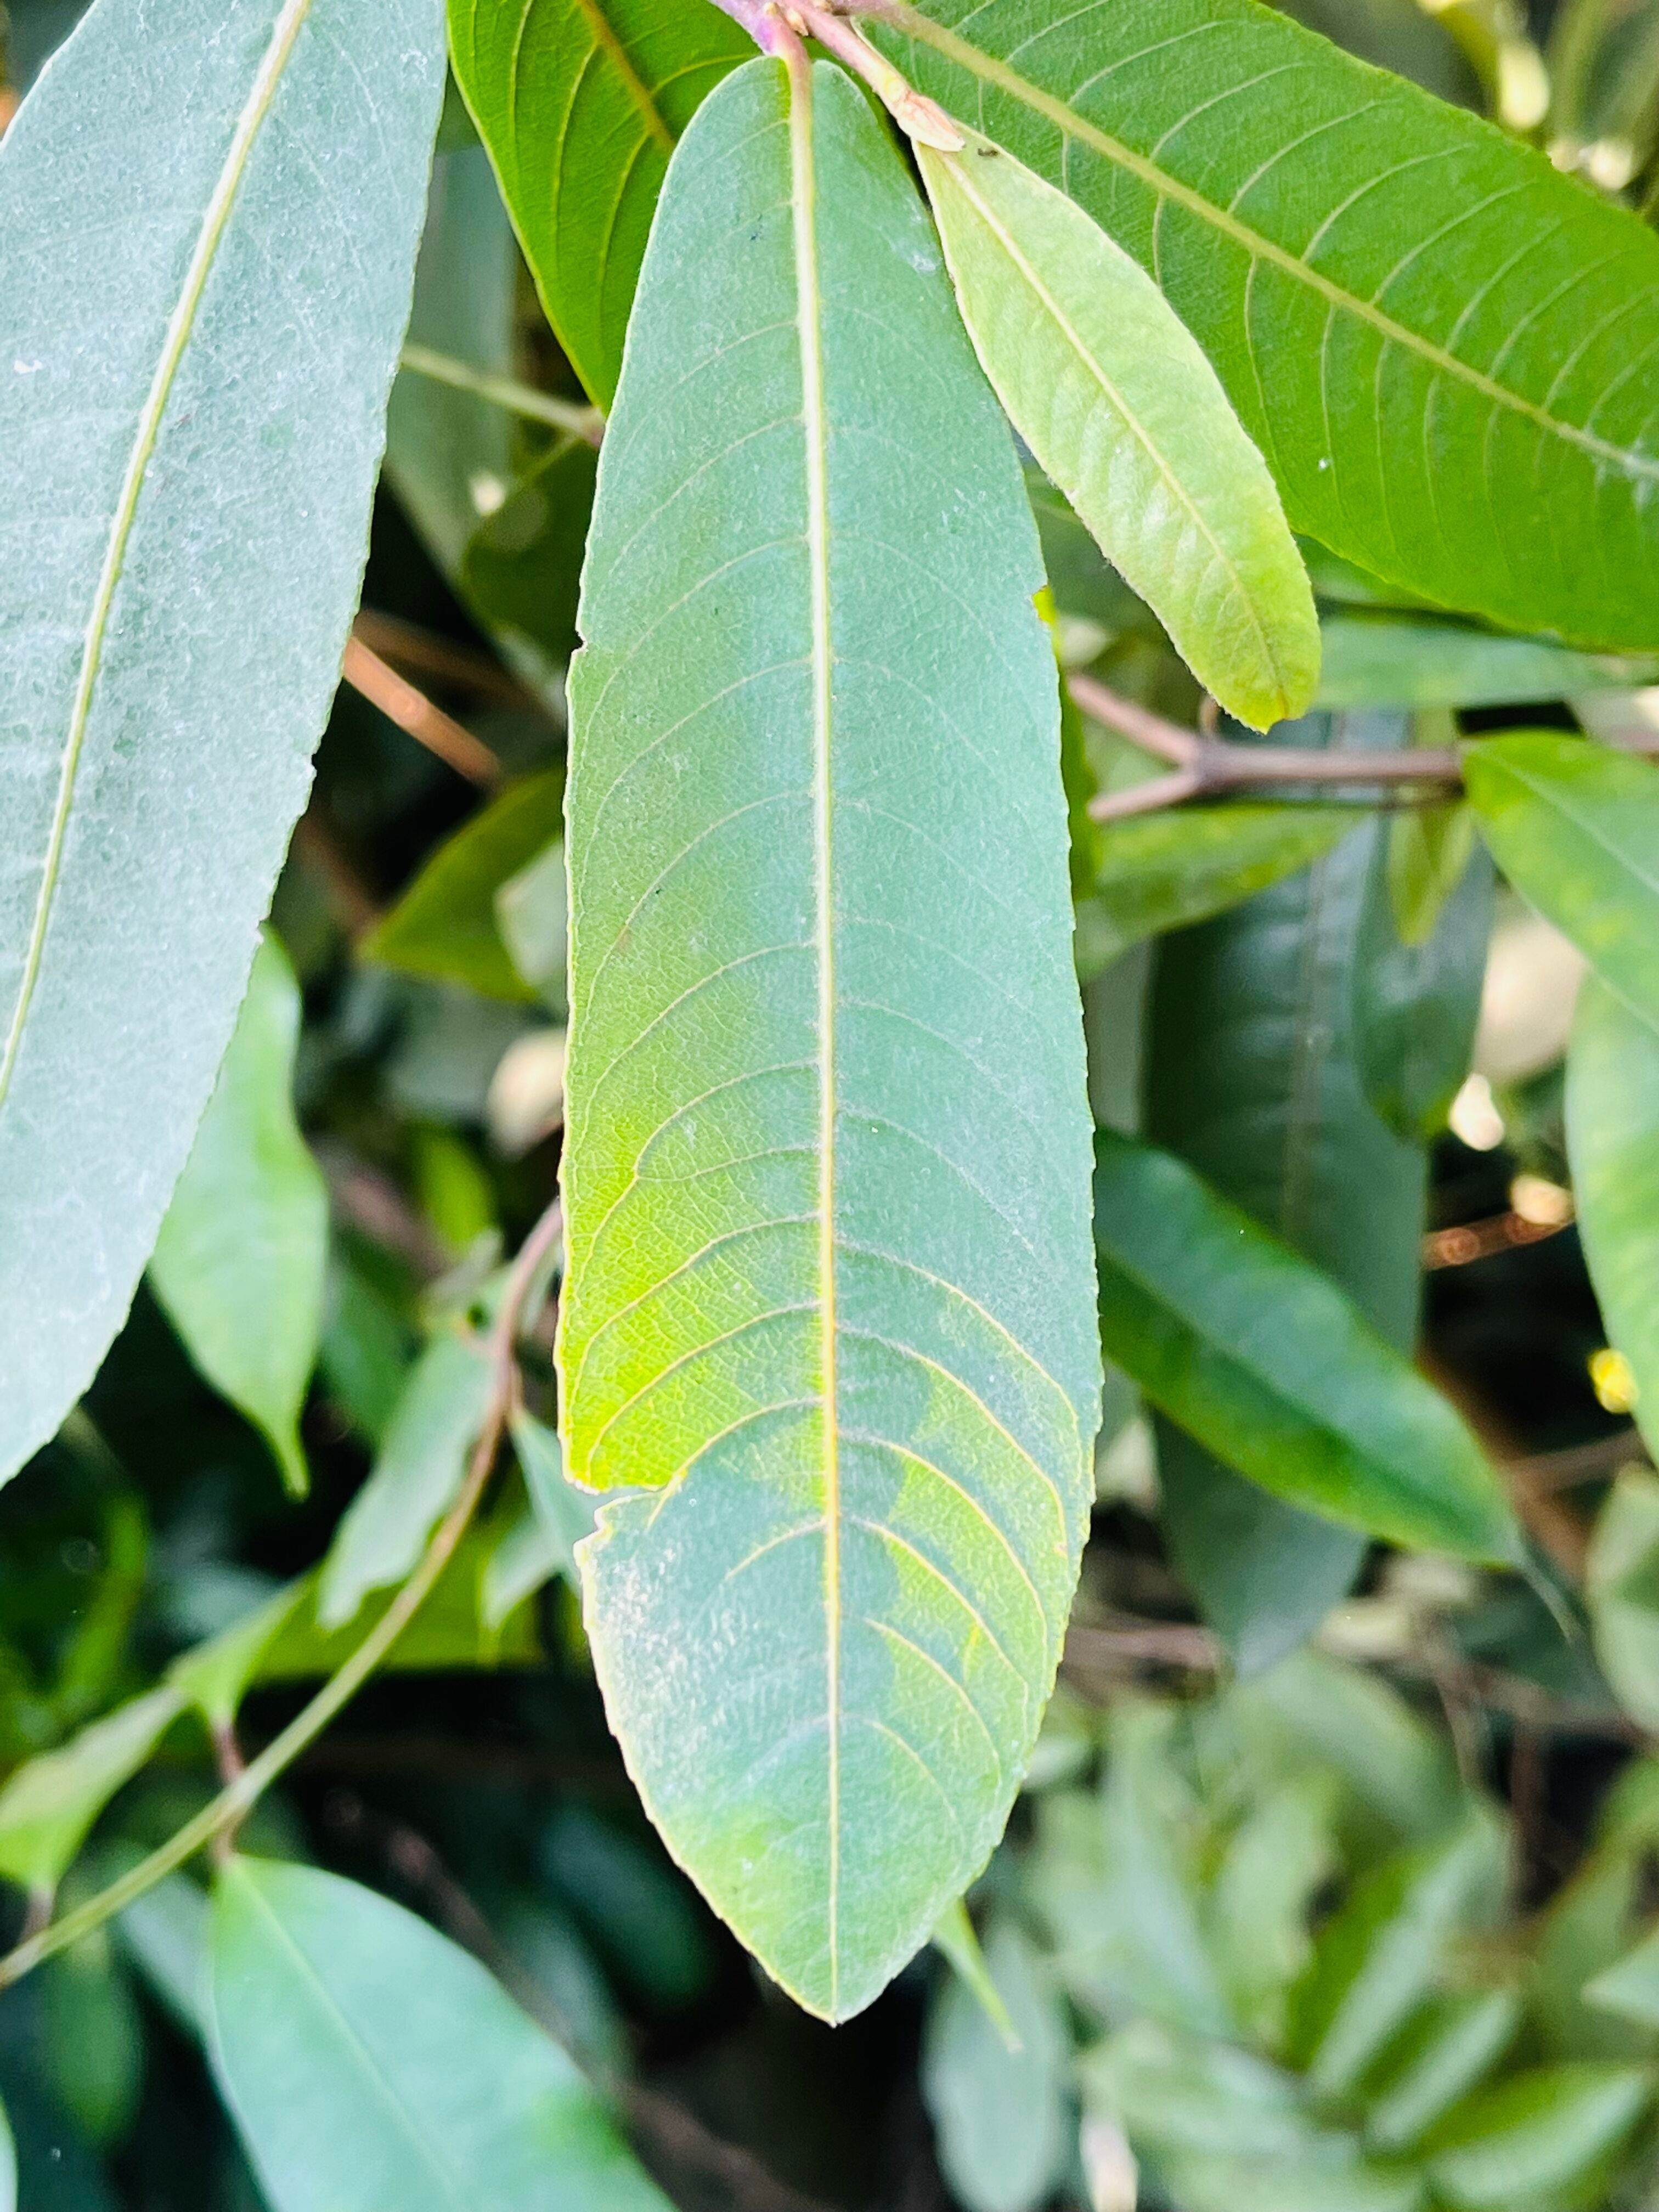
Plant species: terminalia-arjuna